Michal Rozsíval

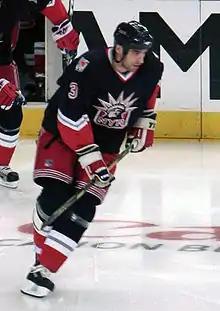
Rozsíval with the New York Rangers in April 2006

Rozsíval was drafted in the fourth round, 105th overall, by the Pittsburgh Penguins in the 1996 NHL Entry Draft. To adjust to North American play, he moved to Canada to play junior hockey with the Swift Current Broncos of the Western Hockey League (WHL). Before making his debut with the Penguins, he played for the Syracuse Crunch in the American Hockey League (AHL). He made his NHL debut in the 1999–2000 season.